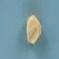
Maize quality: Good